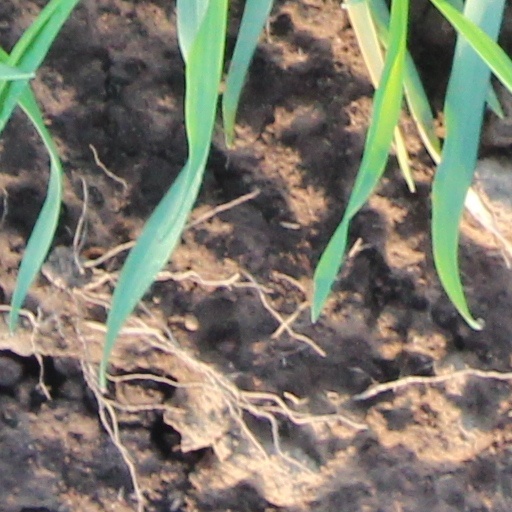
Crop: wheat